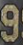
Number: 9